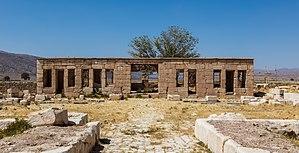
Pasargades est une cité antique bâtie à 1 900 mètres d'altitude dans le Zagros et à 40 km de Persépolis, dans l'actuelle province du Fars en Iran. Ce fut la première capitale historique de l'Empire perse.